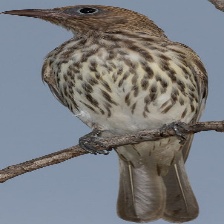
Species: AUSTRALASIAN FIGBIRD
Scientific name: SPHECOTHERES VIEILLOTI